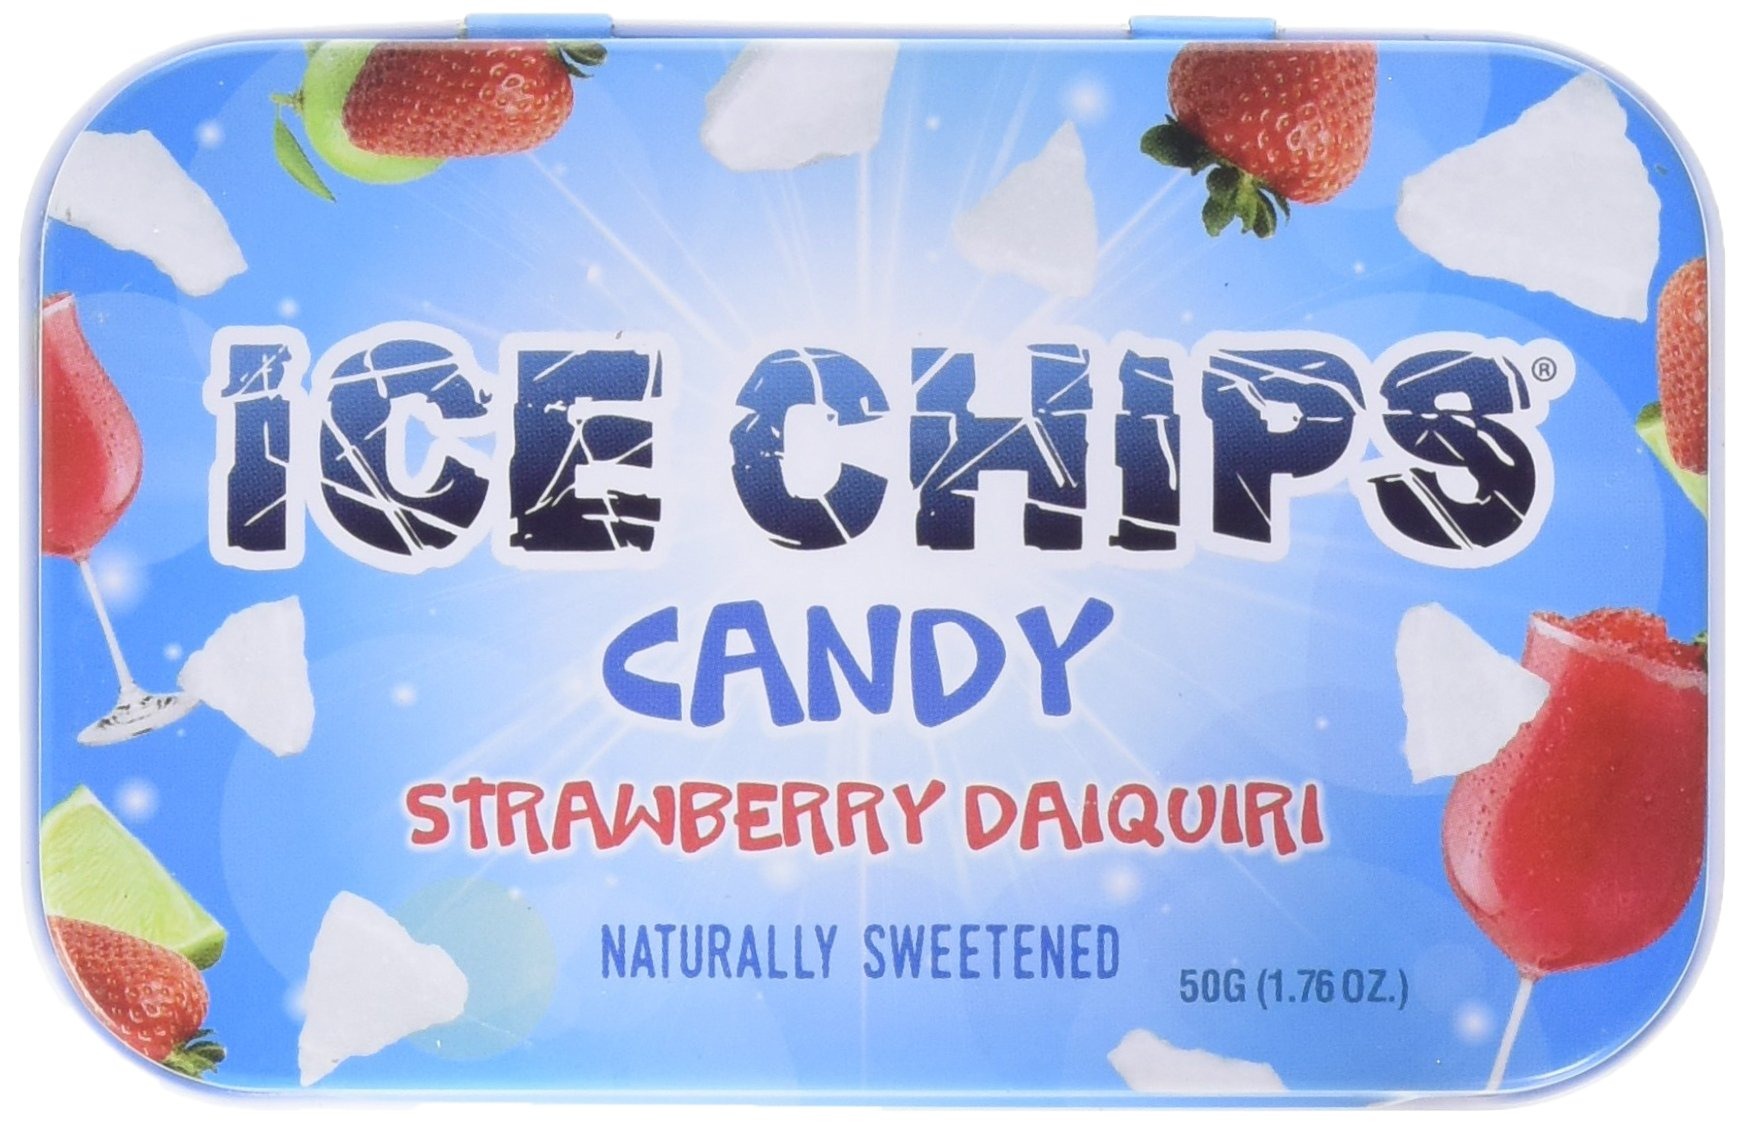
Item Name: Icechips Candy Strawberry Daiquiri, 1.76 oz
Bullet Point 1: Ice chips Candy Strawberry Daiquiri, 1
Bullet Point 2: Best quality product
Bullet Point 3: Gluten-free and Non-GMO, Effervesce combines Authenticity with Elegance and Prestige
Value: 1.76
Unit: Ounce

Price: 9.26